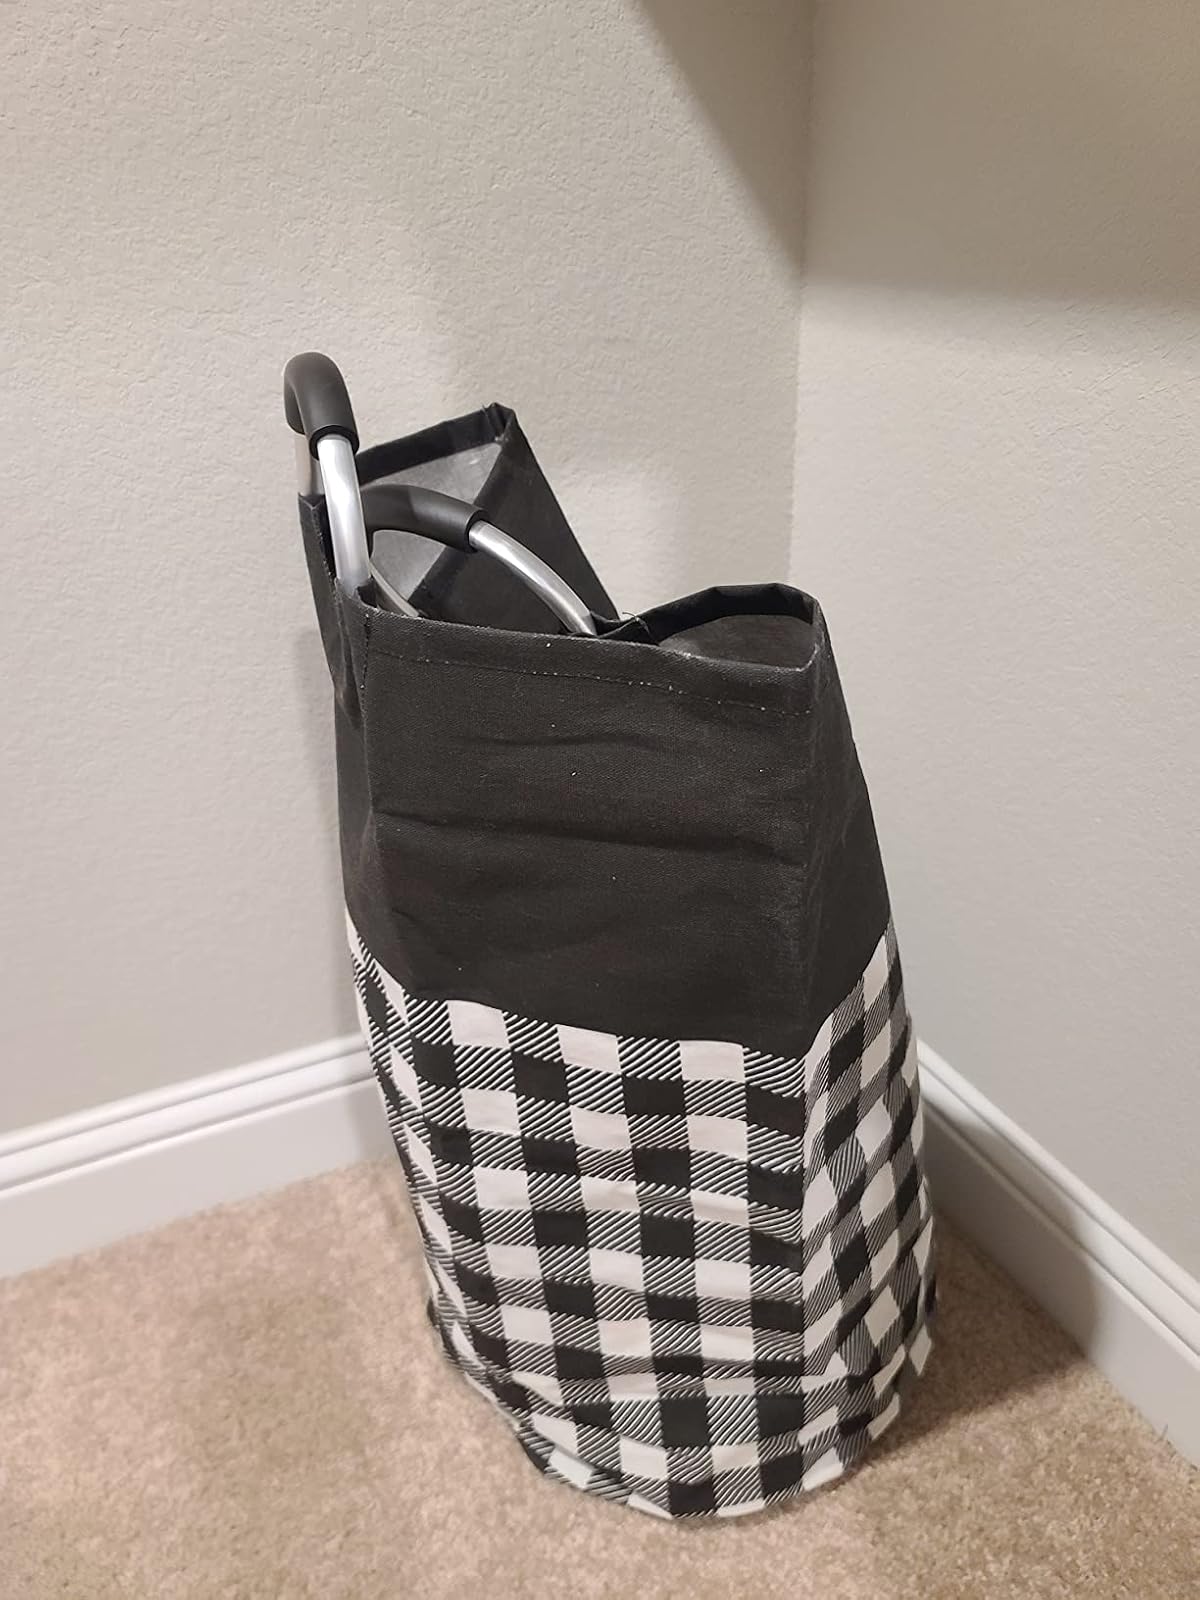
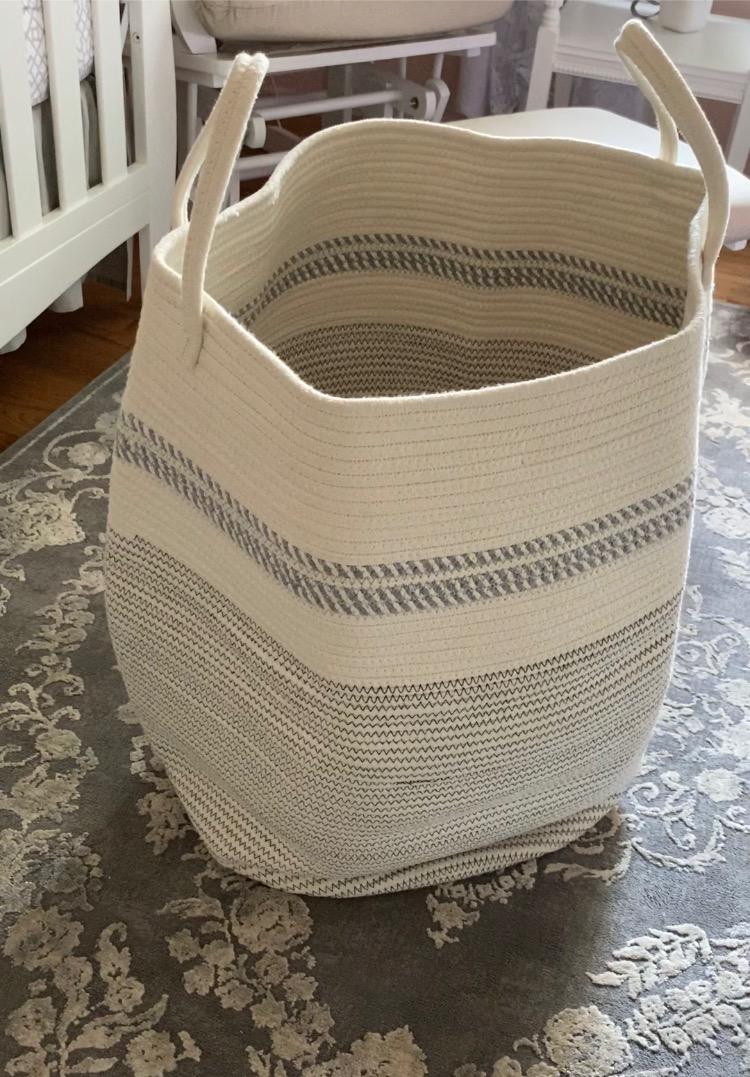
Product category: items_hamper
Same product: no